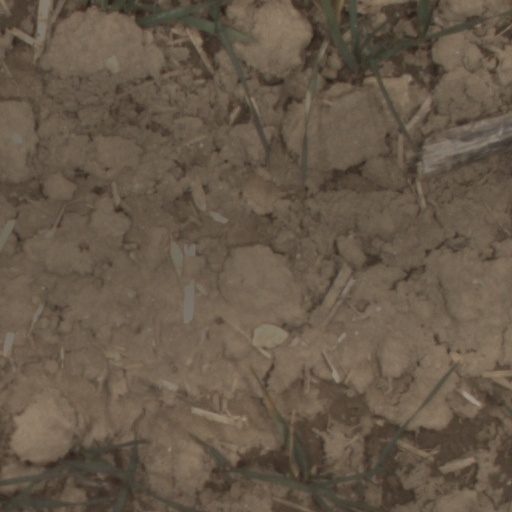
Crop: wheat